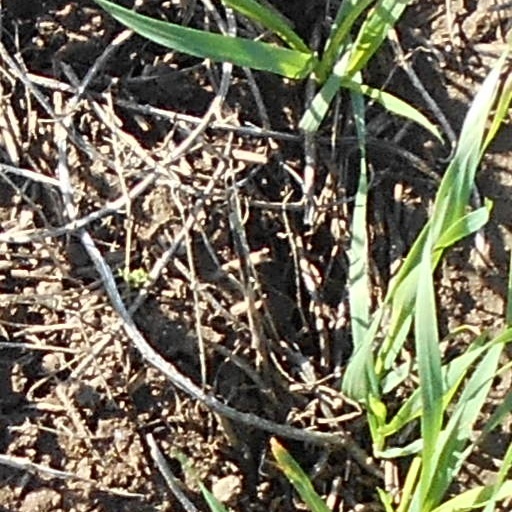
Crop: wheat